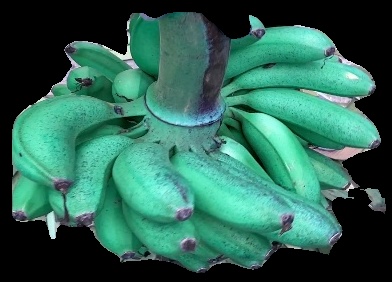
Variety: rasbale
Grade: grade1